Barefoot Books

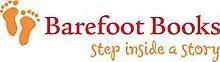
Logo for Barefoot Books

Barefoot Books is an independent children's book publisher. Founded in England on 9 September 1992. The company in now based in Concord, Massachusetts, United States as of 2021.